M113 armoured personnel carriers in Australian service

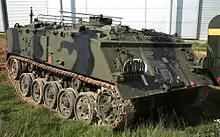
A retired British FV432 photographed in 2006

The Weapons and Equipment Policy Statement included a requirement that potentially suitable designs be subjected to extensive trials in tropical conditions before an order was placed. The American M113, the British FV432 and the Canadian Bobcat were considered. The Bobcat was the least advanced and no prototype had been completed, so it was rejected before trials were conducted. After negotiations between the Australian and British governments between 1960 and 1962, the British Ministry of Defence (MOD) requested that Australia conduct a trial of the FV432 in tropical conditions. The Australian Army rapidly agreed to this request, and two FV432s were shipped to Australia, arriving in September 1962. These were prototypes, as the FV432 was yet to enter production. It proved simpler to acquire M113s for trial as the type had been in mass production since 1960. Two were ordered in 1961, and they arrived in Australia on 9 October 1962.